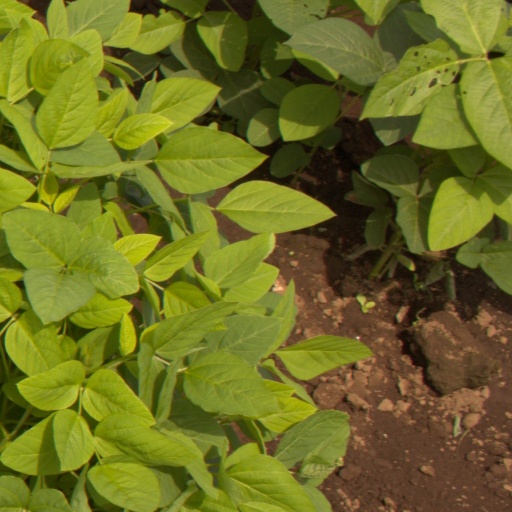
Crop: soybean